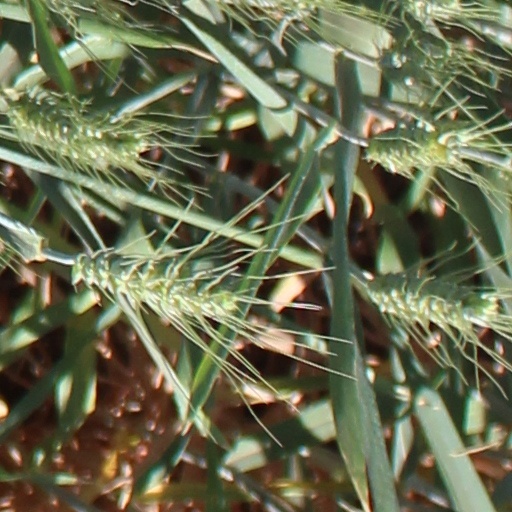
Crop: wheat